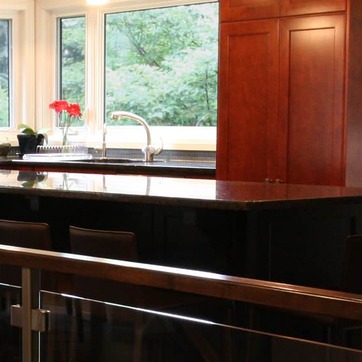
Material: polishedstone